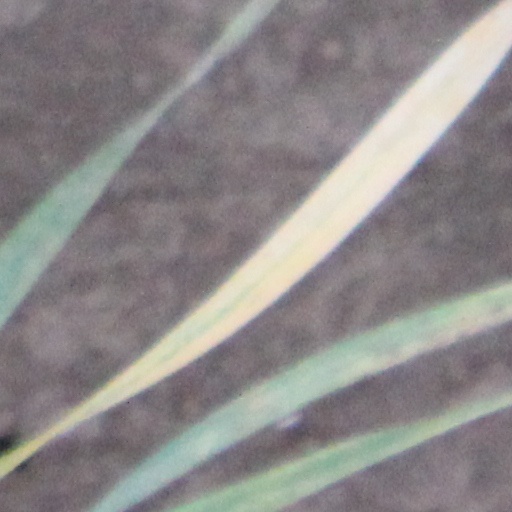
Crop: wheat